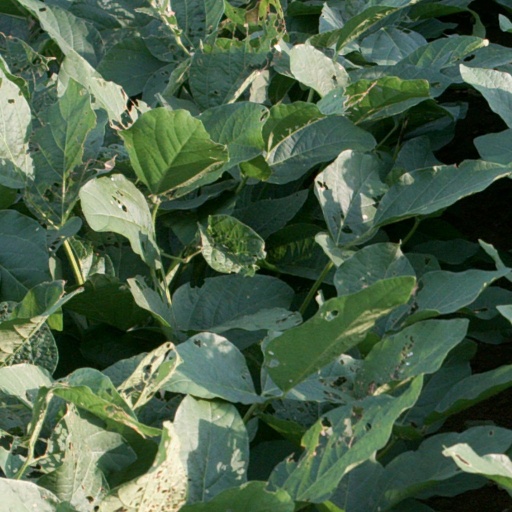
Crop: soybean